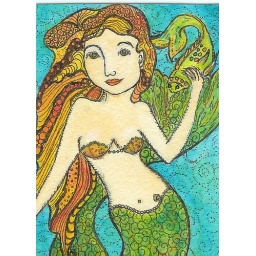
Beneath the sea, a mermaid waits, her wild red and golden hair drifting languorously in the gentle current.